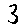
Label: 3